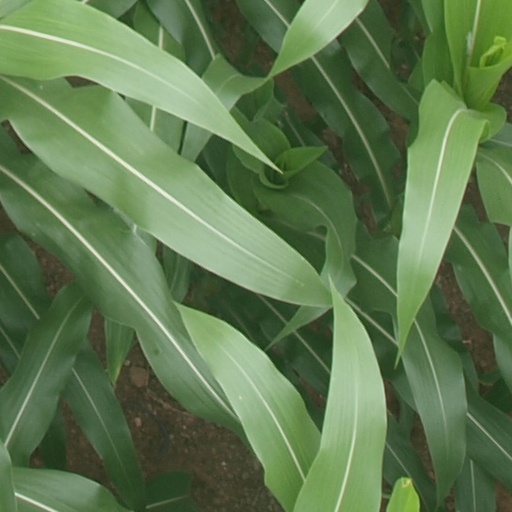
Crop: maize; corn